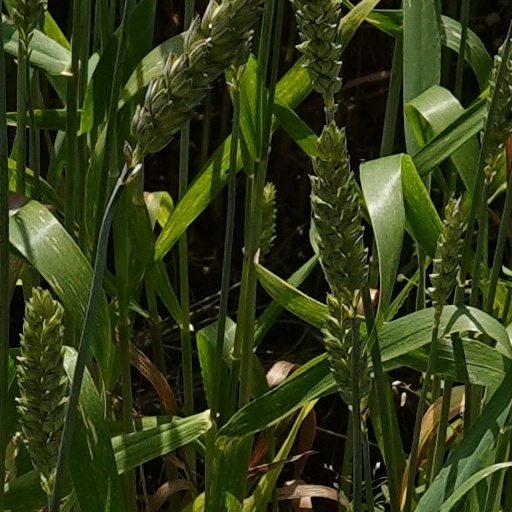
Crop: wheat